By the Waters of Babylon

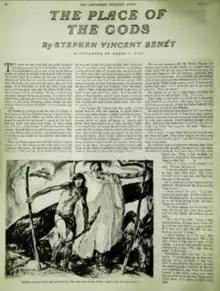
First page of the story with its original title in "The Saturday Evening Post" in 1937

"By the Waters of Babylon" is a post-apocalyptic short story by American writer Stephen Vincent Benét, first published July 31, 1937, in "The Saturday Evening Post" as "The Place of the Gods". It was republished in 1943 "The Pocket Book of Science Fiction", and was adapted in 1971 into a one-act play by Brainerd Duffield.